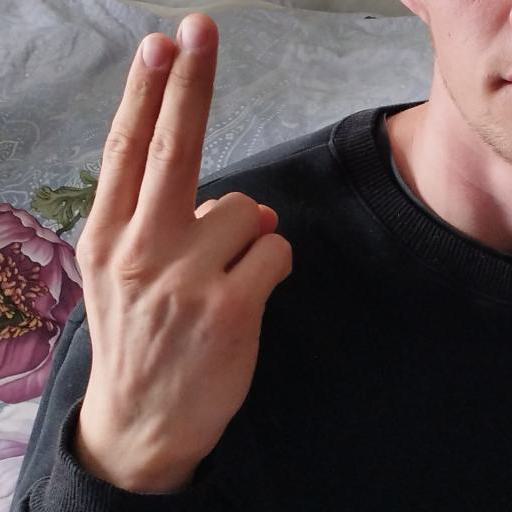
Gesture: two_up_inverted